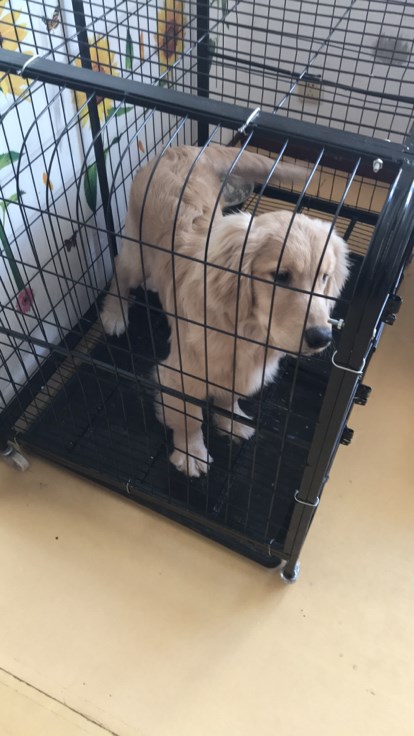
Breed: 5355-n000126-golden_retriever